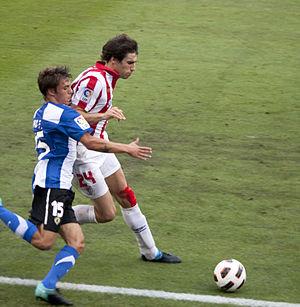
Francisco Femenía dit Kiko est un footballeur espagnol né le 2 février 1991 à Sanet y Negrals évoluant au poste de défenseur au Watford FC.